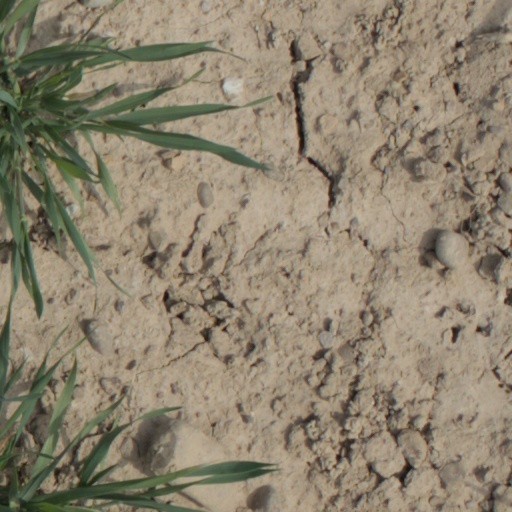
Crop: wheat